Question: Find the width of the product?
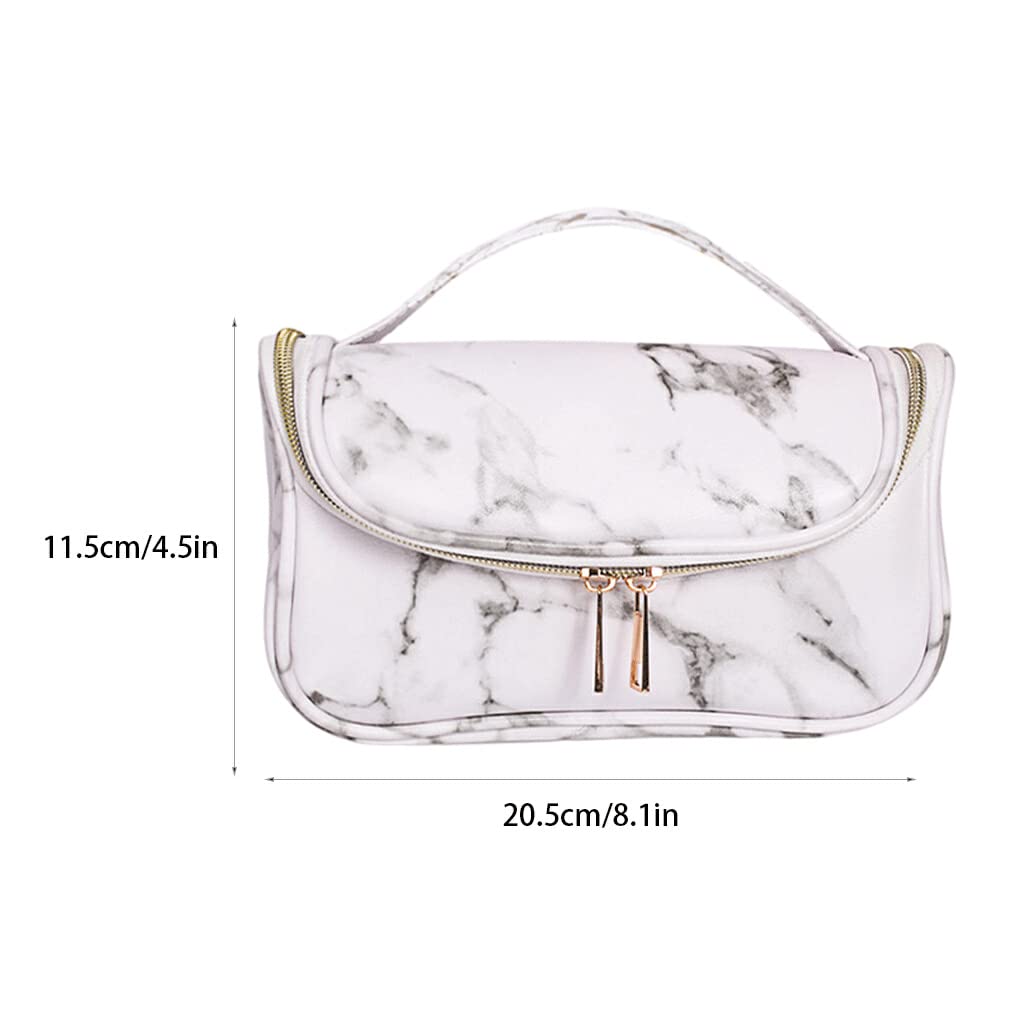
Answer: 11.5 centimetre